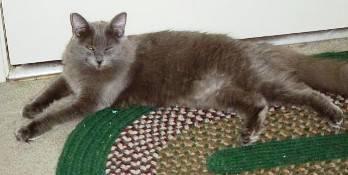
cat